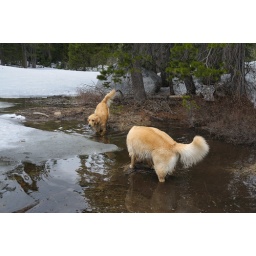
Maggie & Calla playing in water in forest at Serene Lakes-12 5-7-08_016